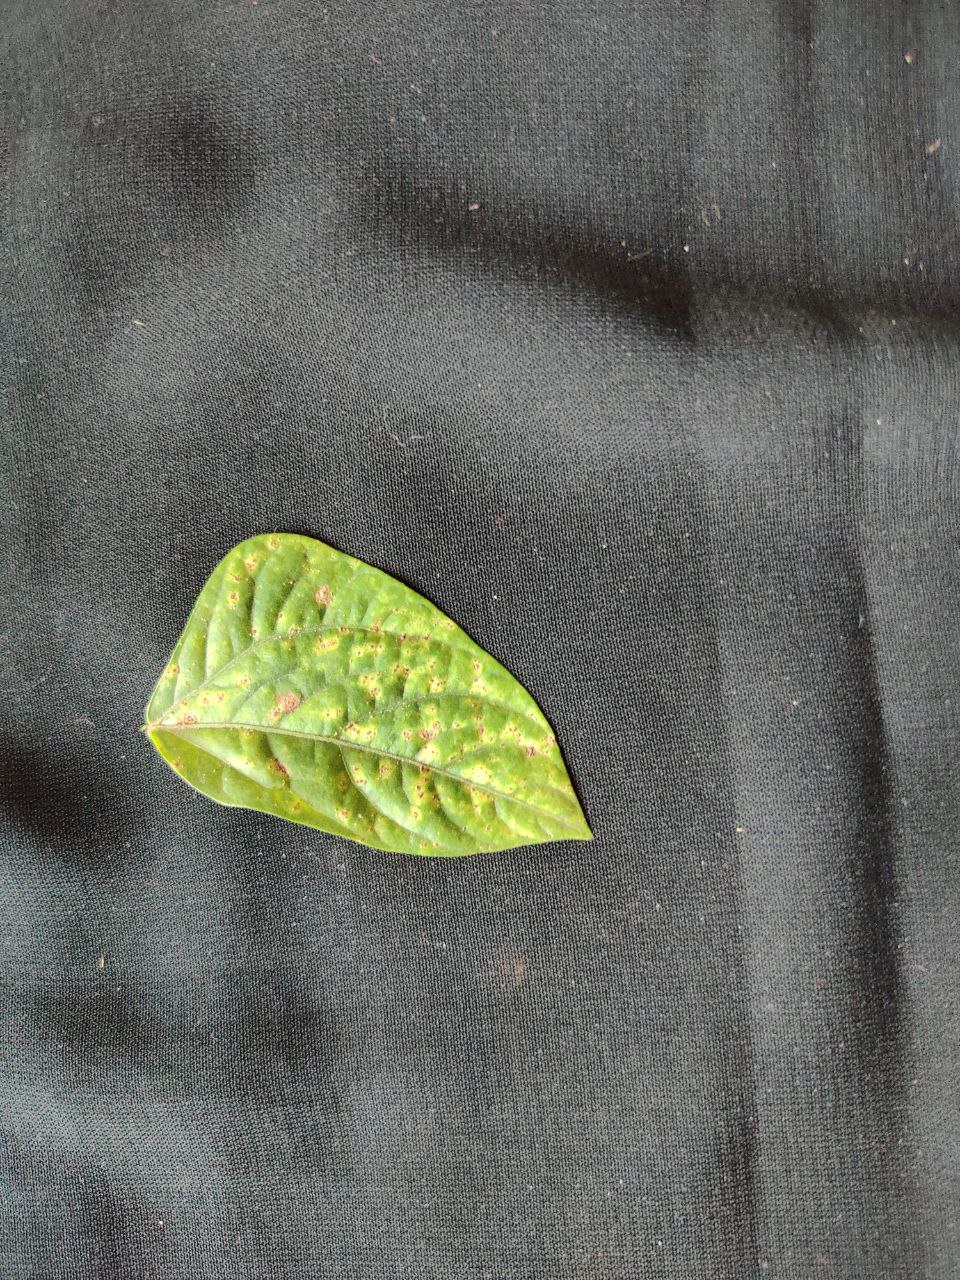
Crop: cowpea
Leaf condition: Septoria leaf spot